Chandannagar

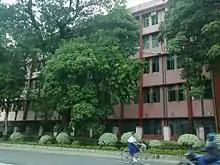
The Chandannagore Govt. College

The history of Jagaddhatri Puja in Chandannagar is unknown. The beginning of Jagaddhatri Puja in Krishnanagore was 1762. Indranarayan Choudhury died in 1756. Indranarayan Choudhury by no means introduced the Jagaddhatri puja in Chandannagar. Indranarayan Choudhury performed the Jagaddhatri puja at his own house in Chandannagar, at the time Krishnachandra used to come to borrow money from Indranarayan Choudhury. The father of Krishnachandra had started the puja of Jagaddhatri at Krishna Nagar due to missing out once on the puja of Durga by being locked up in British prison. Once Krishnachandra's ship could not reach Krishna Nagar in time for Jagaddhatri puja due to weak winds. So he performed on day of navami the puja at the Ghat of Nichupatty. Seeing in this the wish of the Goddess to be established as a puja in Chandannagar too, he left funds for its yearly worship on a permanent basis.